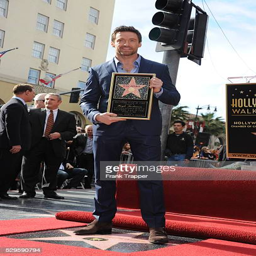
actor honored with a star held in front